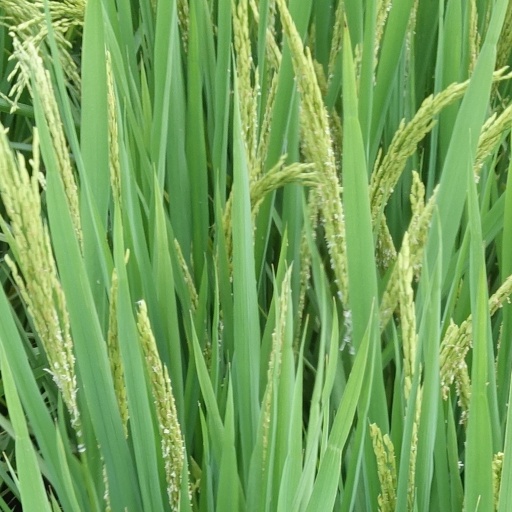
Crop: rice